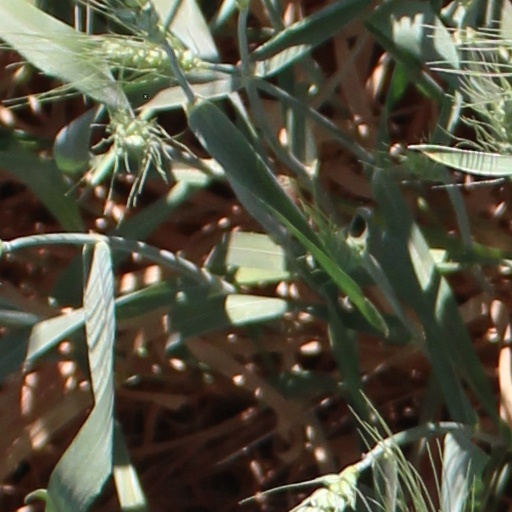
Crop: wheat